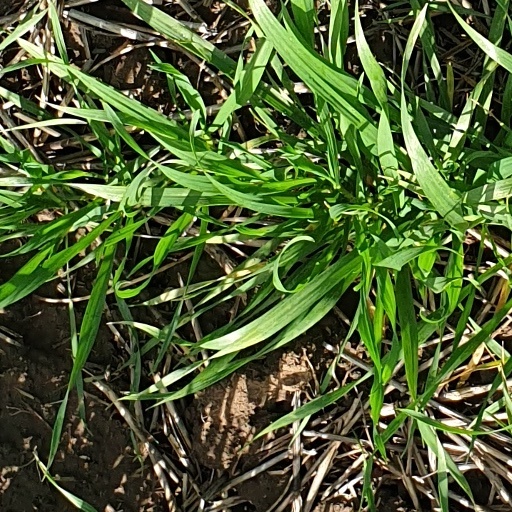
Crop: wheat